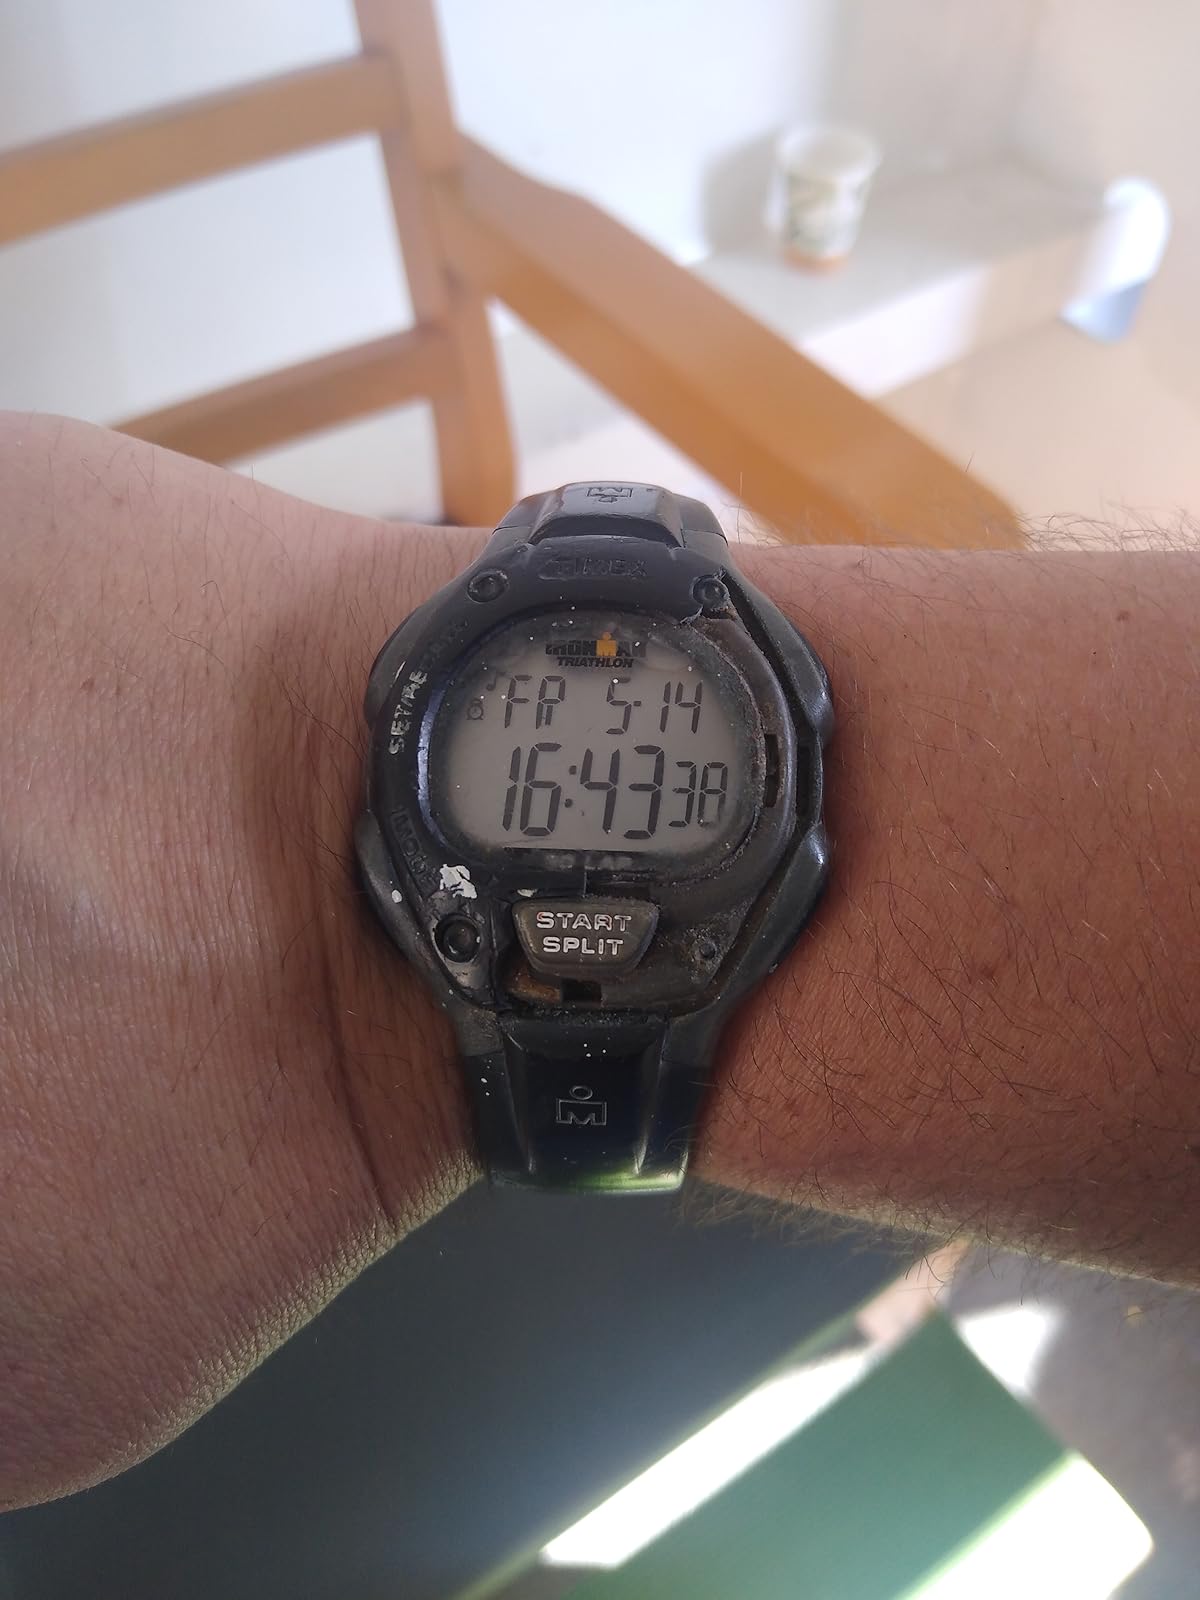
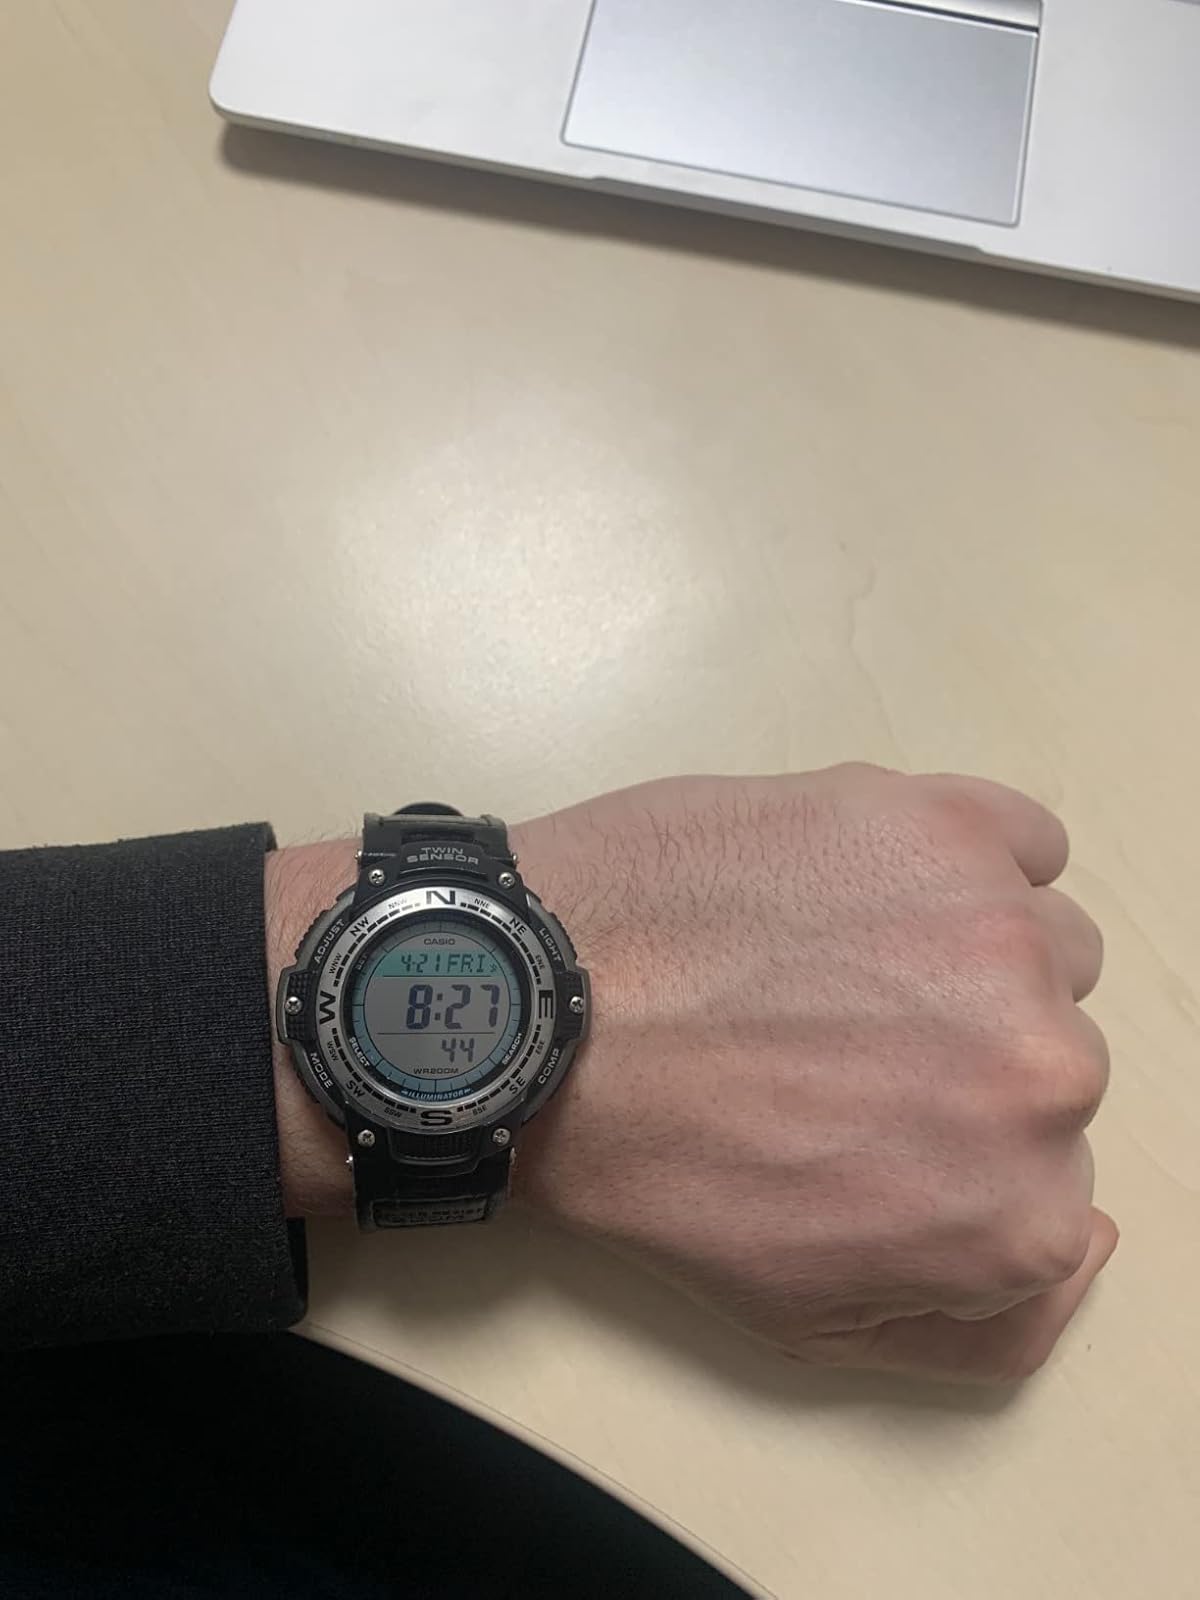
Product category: accessories_watch
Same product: no